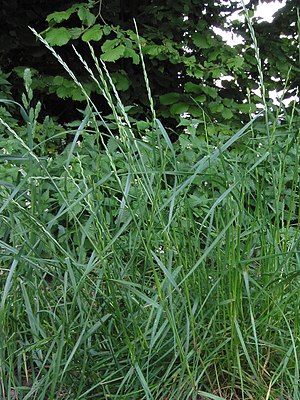
Rajgræs
Almindelig rajgræs (Lolium perenne).
"Rajgræs er en slægt i Græs-familien. Det er tuedannende og svagt udløbersættende stauder med hule skud. Skuddene er glatte og forsynet med ""knæ"". Aksene består af kantstillede, ustilkede småaks med hver én yderavne. Arterne regnes for godt fodergræs, og flere af dem bruges som et slidstærkt plænegræs. Her beskrives kun de arter, som er vildtvoksende i Danmark, eller som dyrkes her.